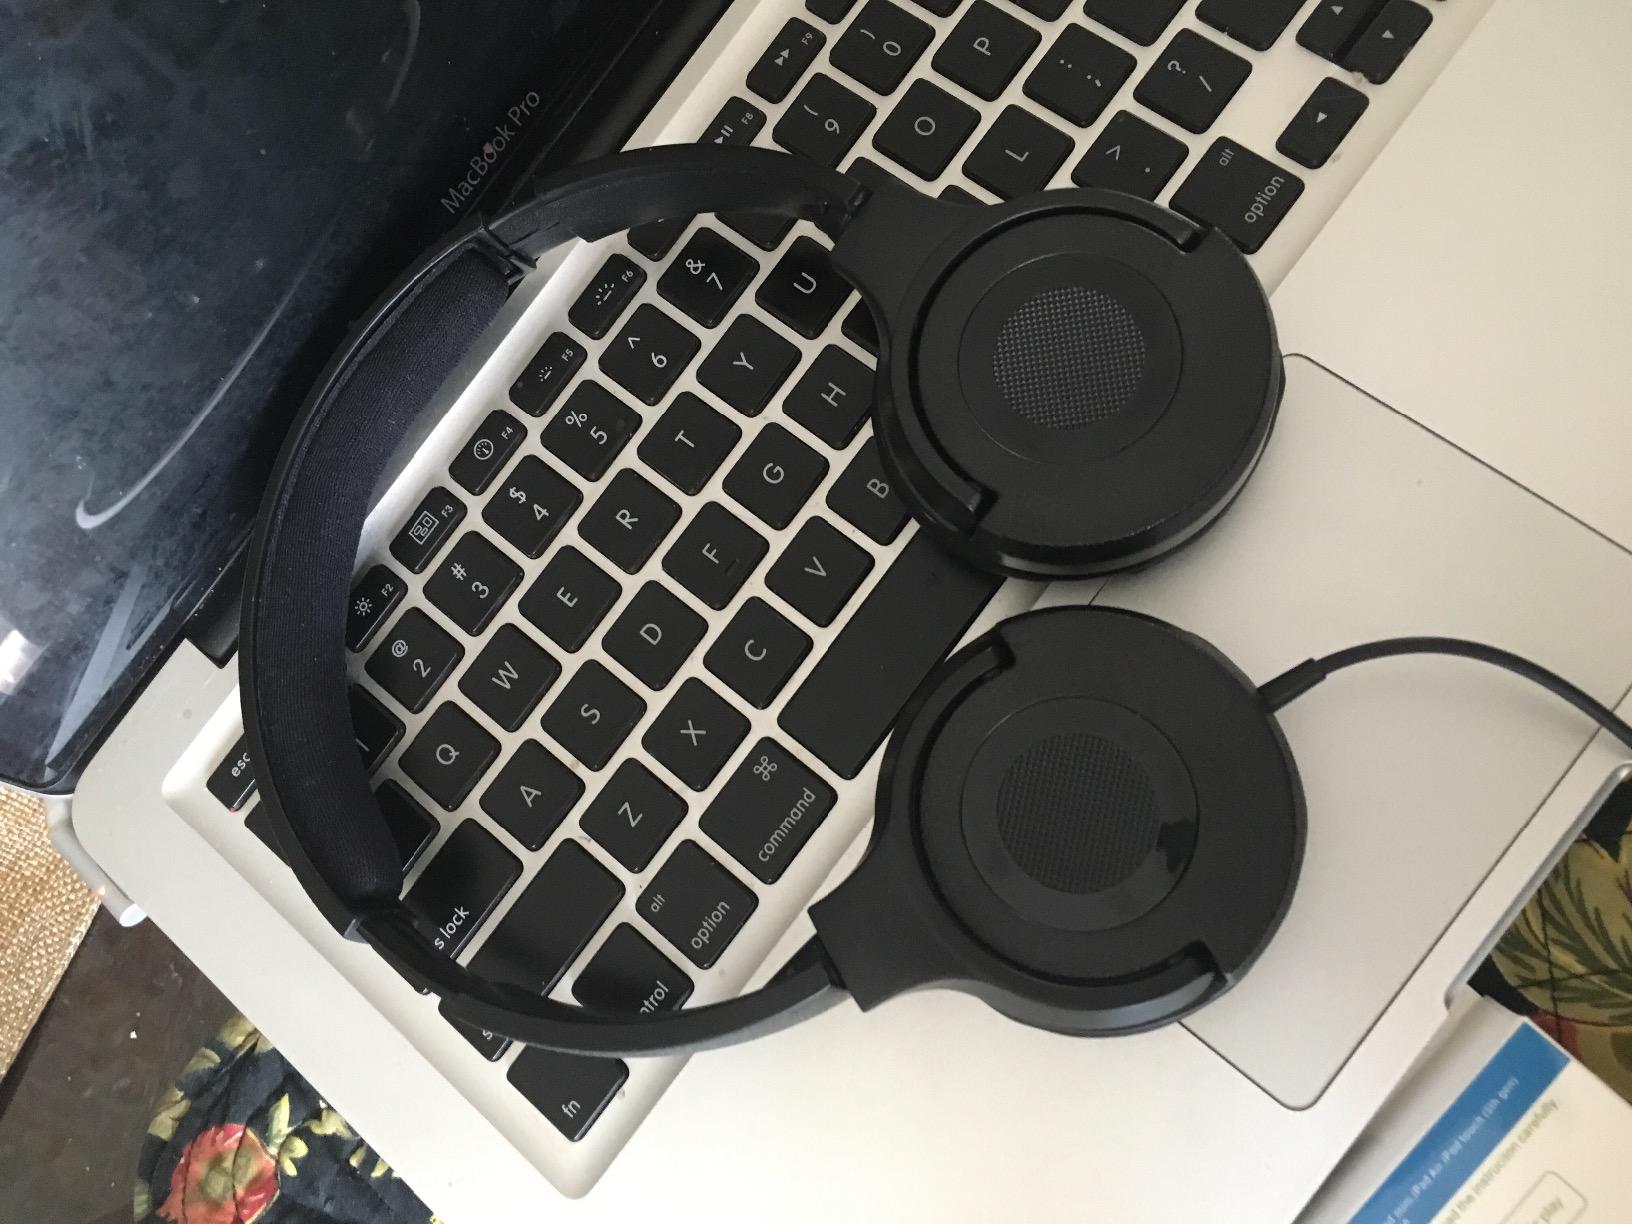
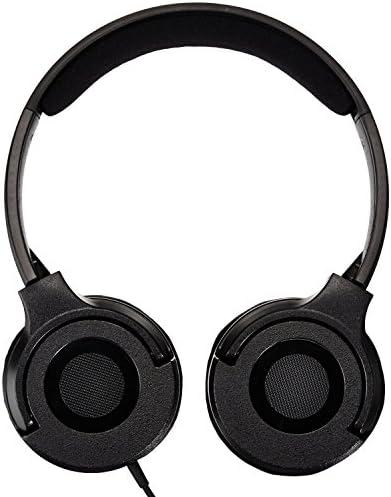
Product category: headphones
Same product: yes